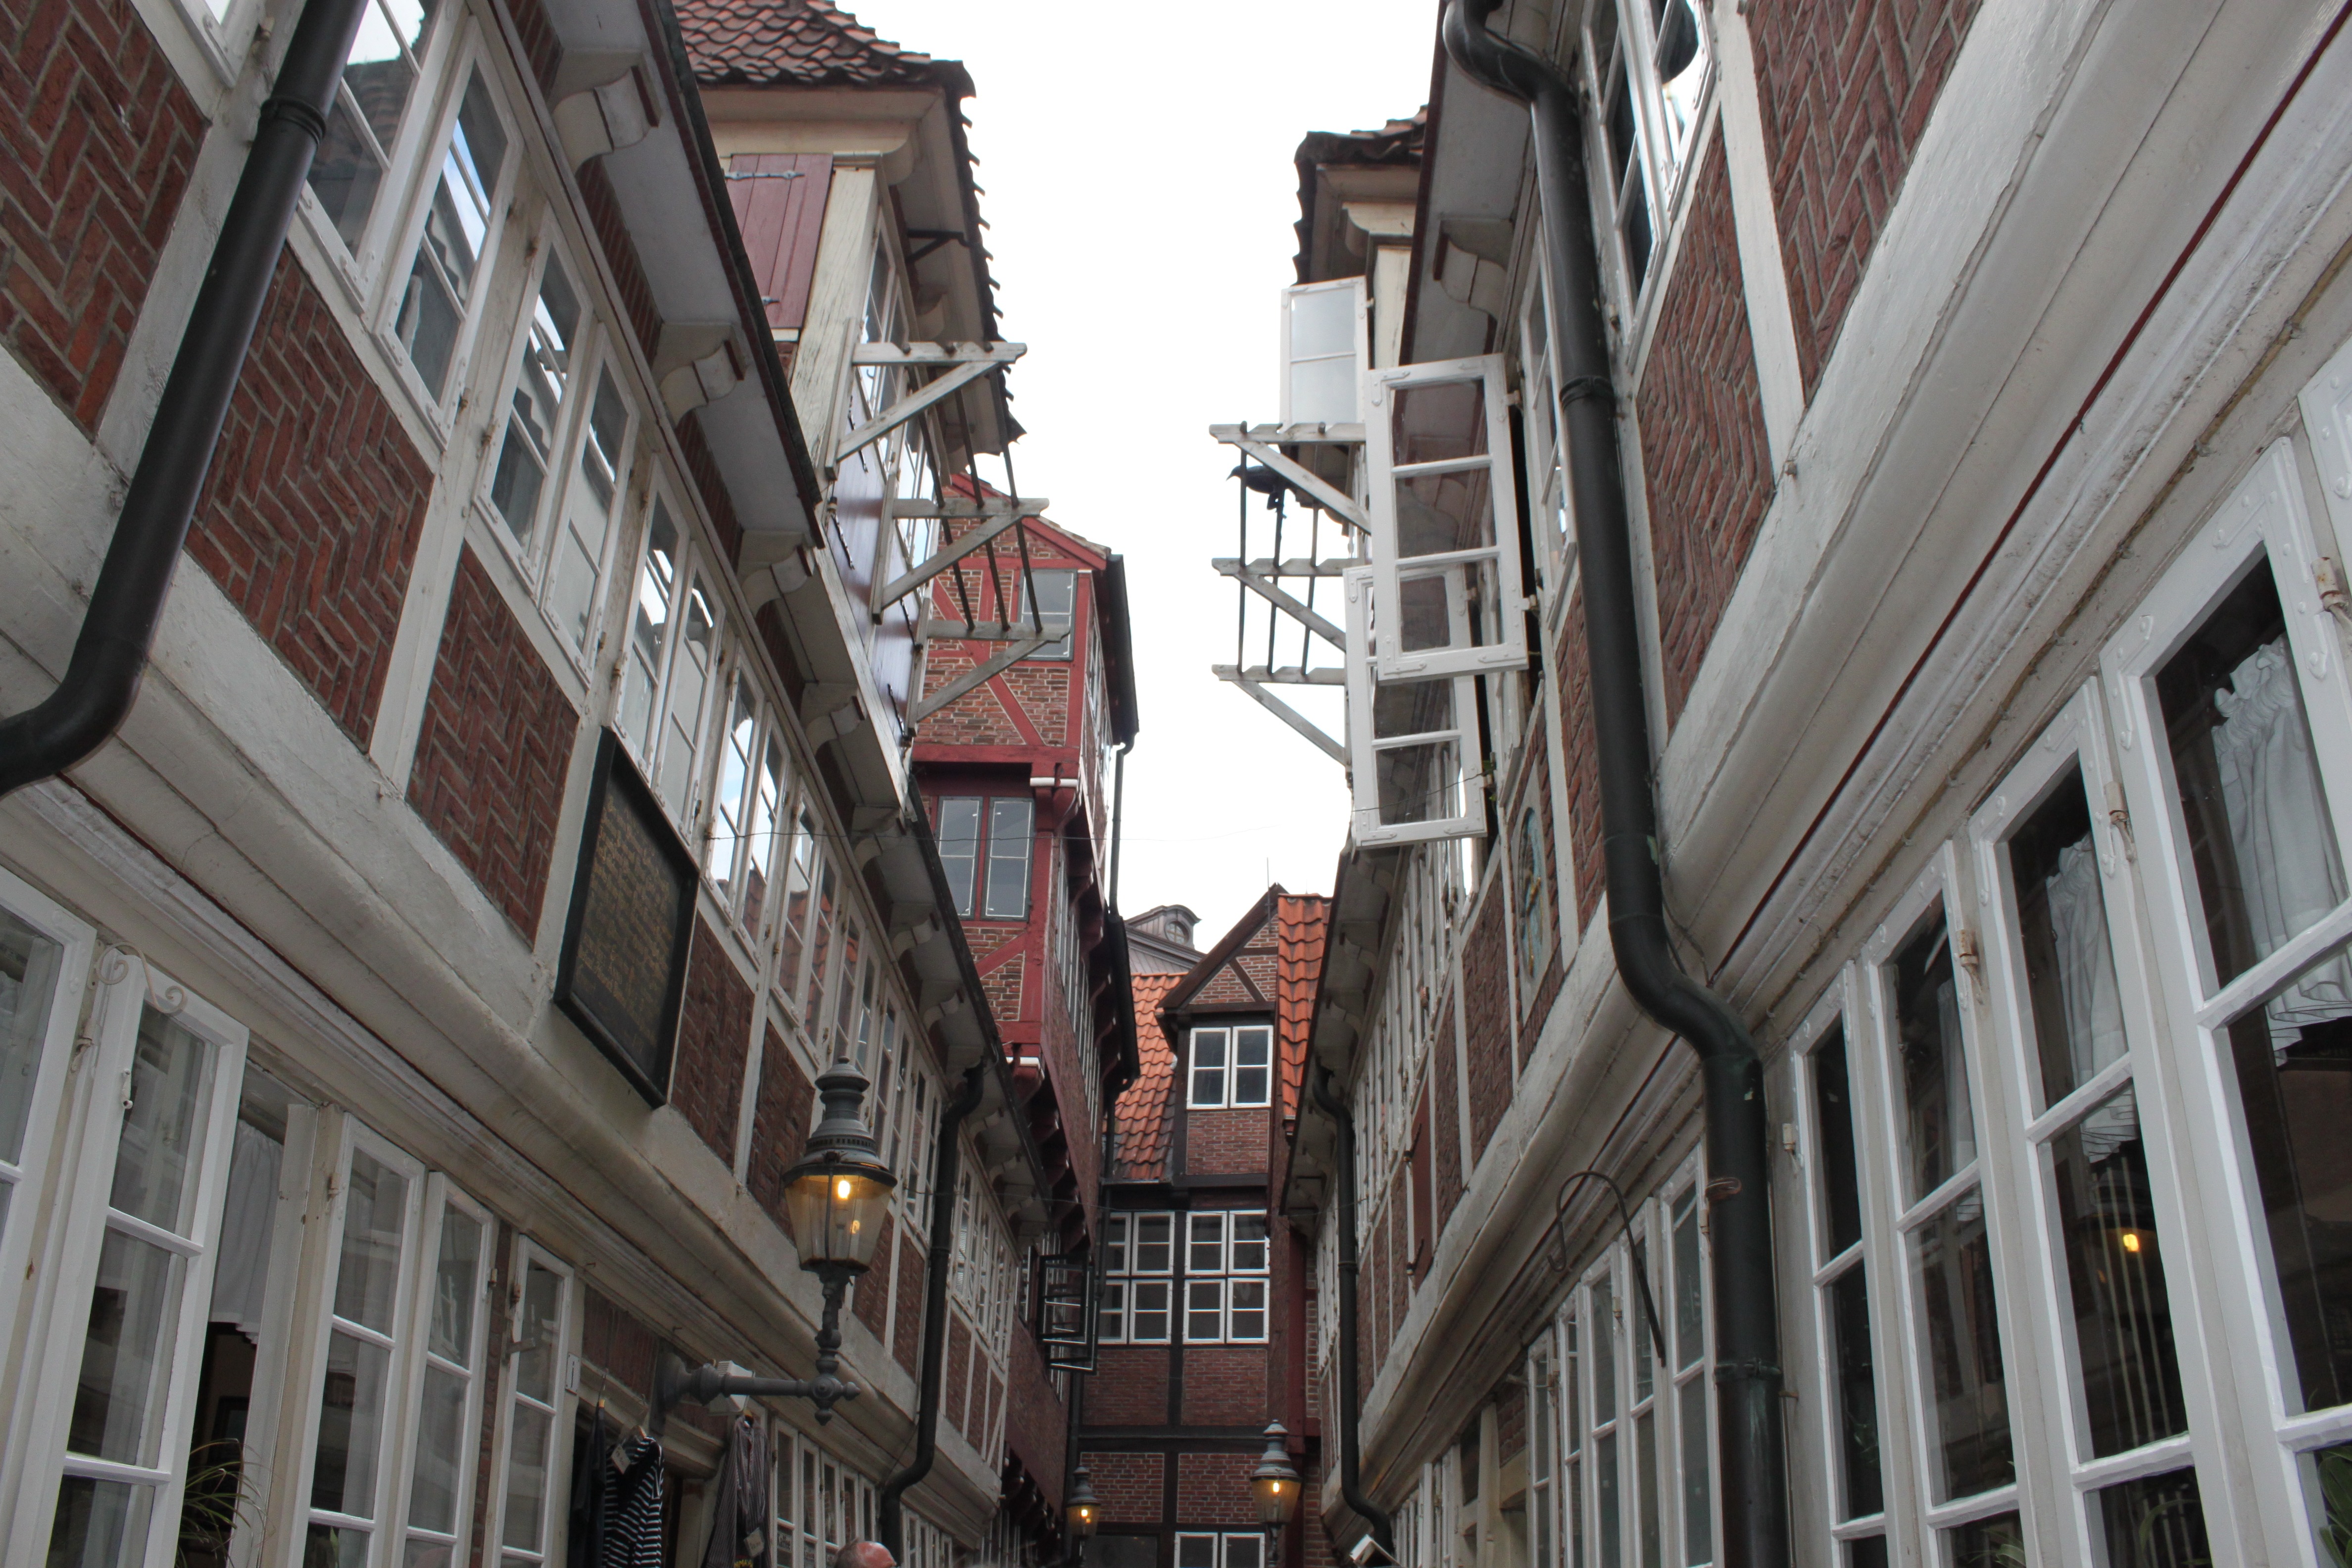
architecture, street, house, window, town, building, alley, city, romance, facade, apartment, city view, infrastructure, historically, neighbourhood, truss